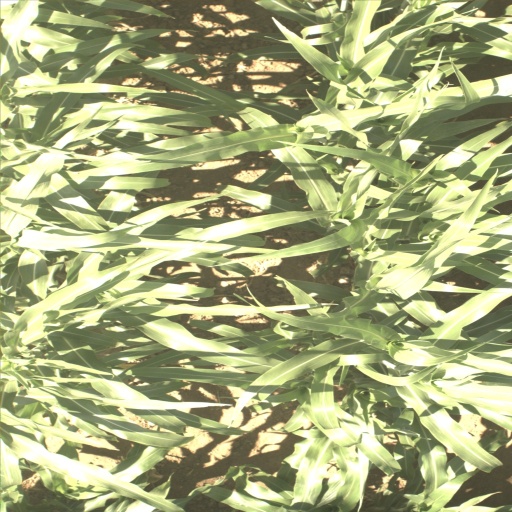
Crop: sorghum